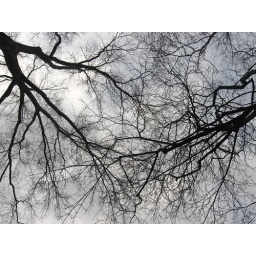
i love the trees in the winter in New York.There green all year round here in Florida.